Sexual fetishism

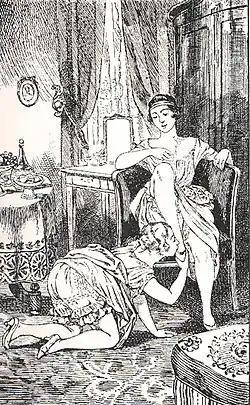
Illustration depicting foot fetishism where a submissive woman worships another woman's foot, from "Dresseuses d'Hommes" (1931)

Sexual fetishism is a sexual fixation on an object or a body part. The object of interest is called the fetish; the person who has a fetish is a fetishist. A sexual fetish may be regarded as a mental disorder if it causes significant psychosocial distress for the person or has detrimental effects on important areas of their life. Sexual arousal from a particular body part can be further classified as partialism.